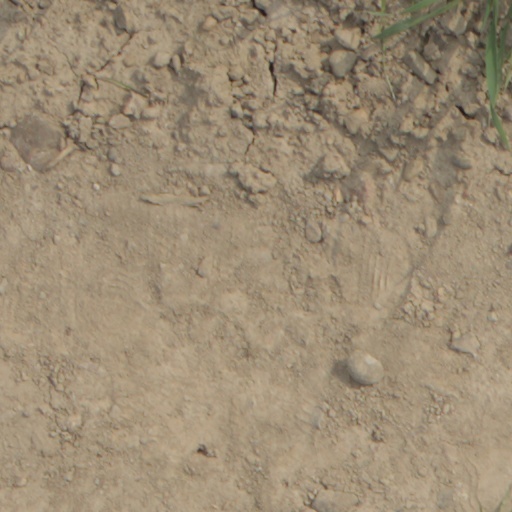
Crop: wheat